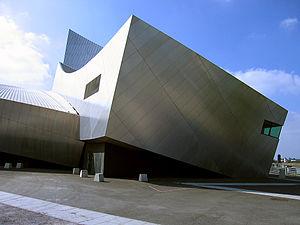
Le déconstructivisme est un mouvement artistique, particulier à l'architecture, qui a trouvé son nom dans celui du mouvement littéraire de la déconstruction dont l'universitaire Jacques Derrida fut le théoricien et la figure de proue. Son nom se réfère aussi au mouvement du Constructivisme russe des années 1920 dont il reprend certaines des inspirations formelles.
Daniel Libeskind, né le 11 mai 1946 à Łódź, en Pologne, est un architecte américain.
L'Imperial War Museum North ou IWM North est une partie du Musée Impérial de la Guerre situé à Trafford, dans l'agglomération de Manchester, en Angleterre. Ouvert le 5 juillet 2002, il a été conçu par l'architecte Daniel Libeskind et ouvragé pour un coût de 28 millions de livres par Sir Robert McAlpine. Le bâtiment a une géométrie assez complexe, avec des sols et des plafonds inclinés et peu de surfaces se croisant à angle droit, pour créer une désorientation réminiscente de celle causée par la guerre. La tour est connue sous le nom de l'« éclat d'air » et dispose d'une plateforme d'observation à son sommet, accessible par un ascenseur, avec une bonne vue sur le pont piétonnier Lowry et les quais Salford.